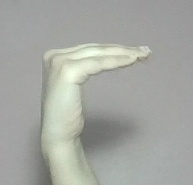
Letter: haa